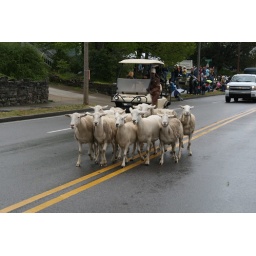
sheep guided only by a dog